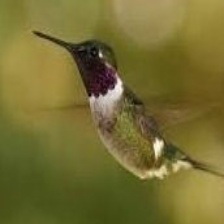
Species: AMETHYST WOODSTAR
Scientific name: CALLIPHLOX AMETHYSTINA
ImageNet parent category: hummingbird